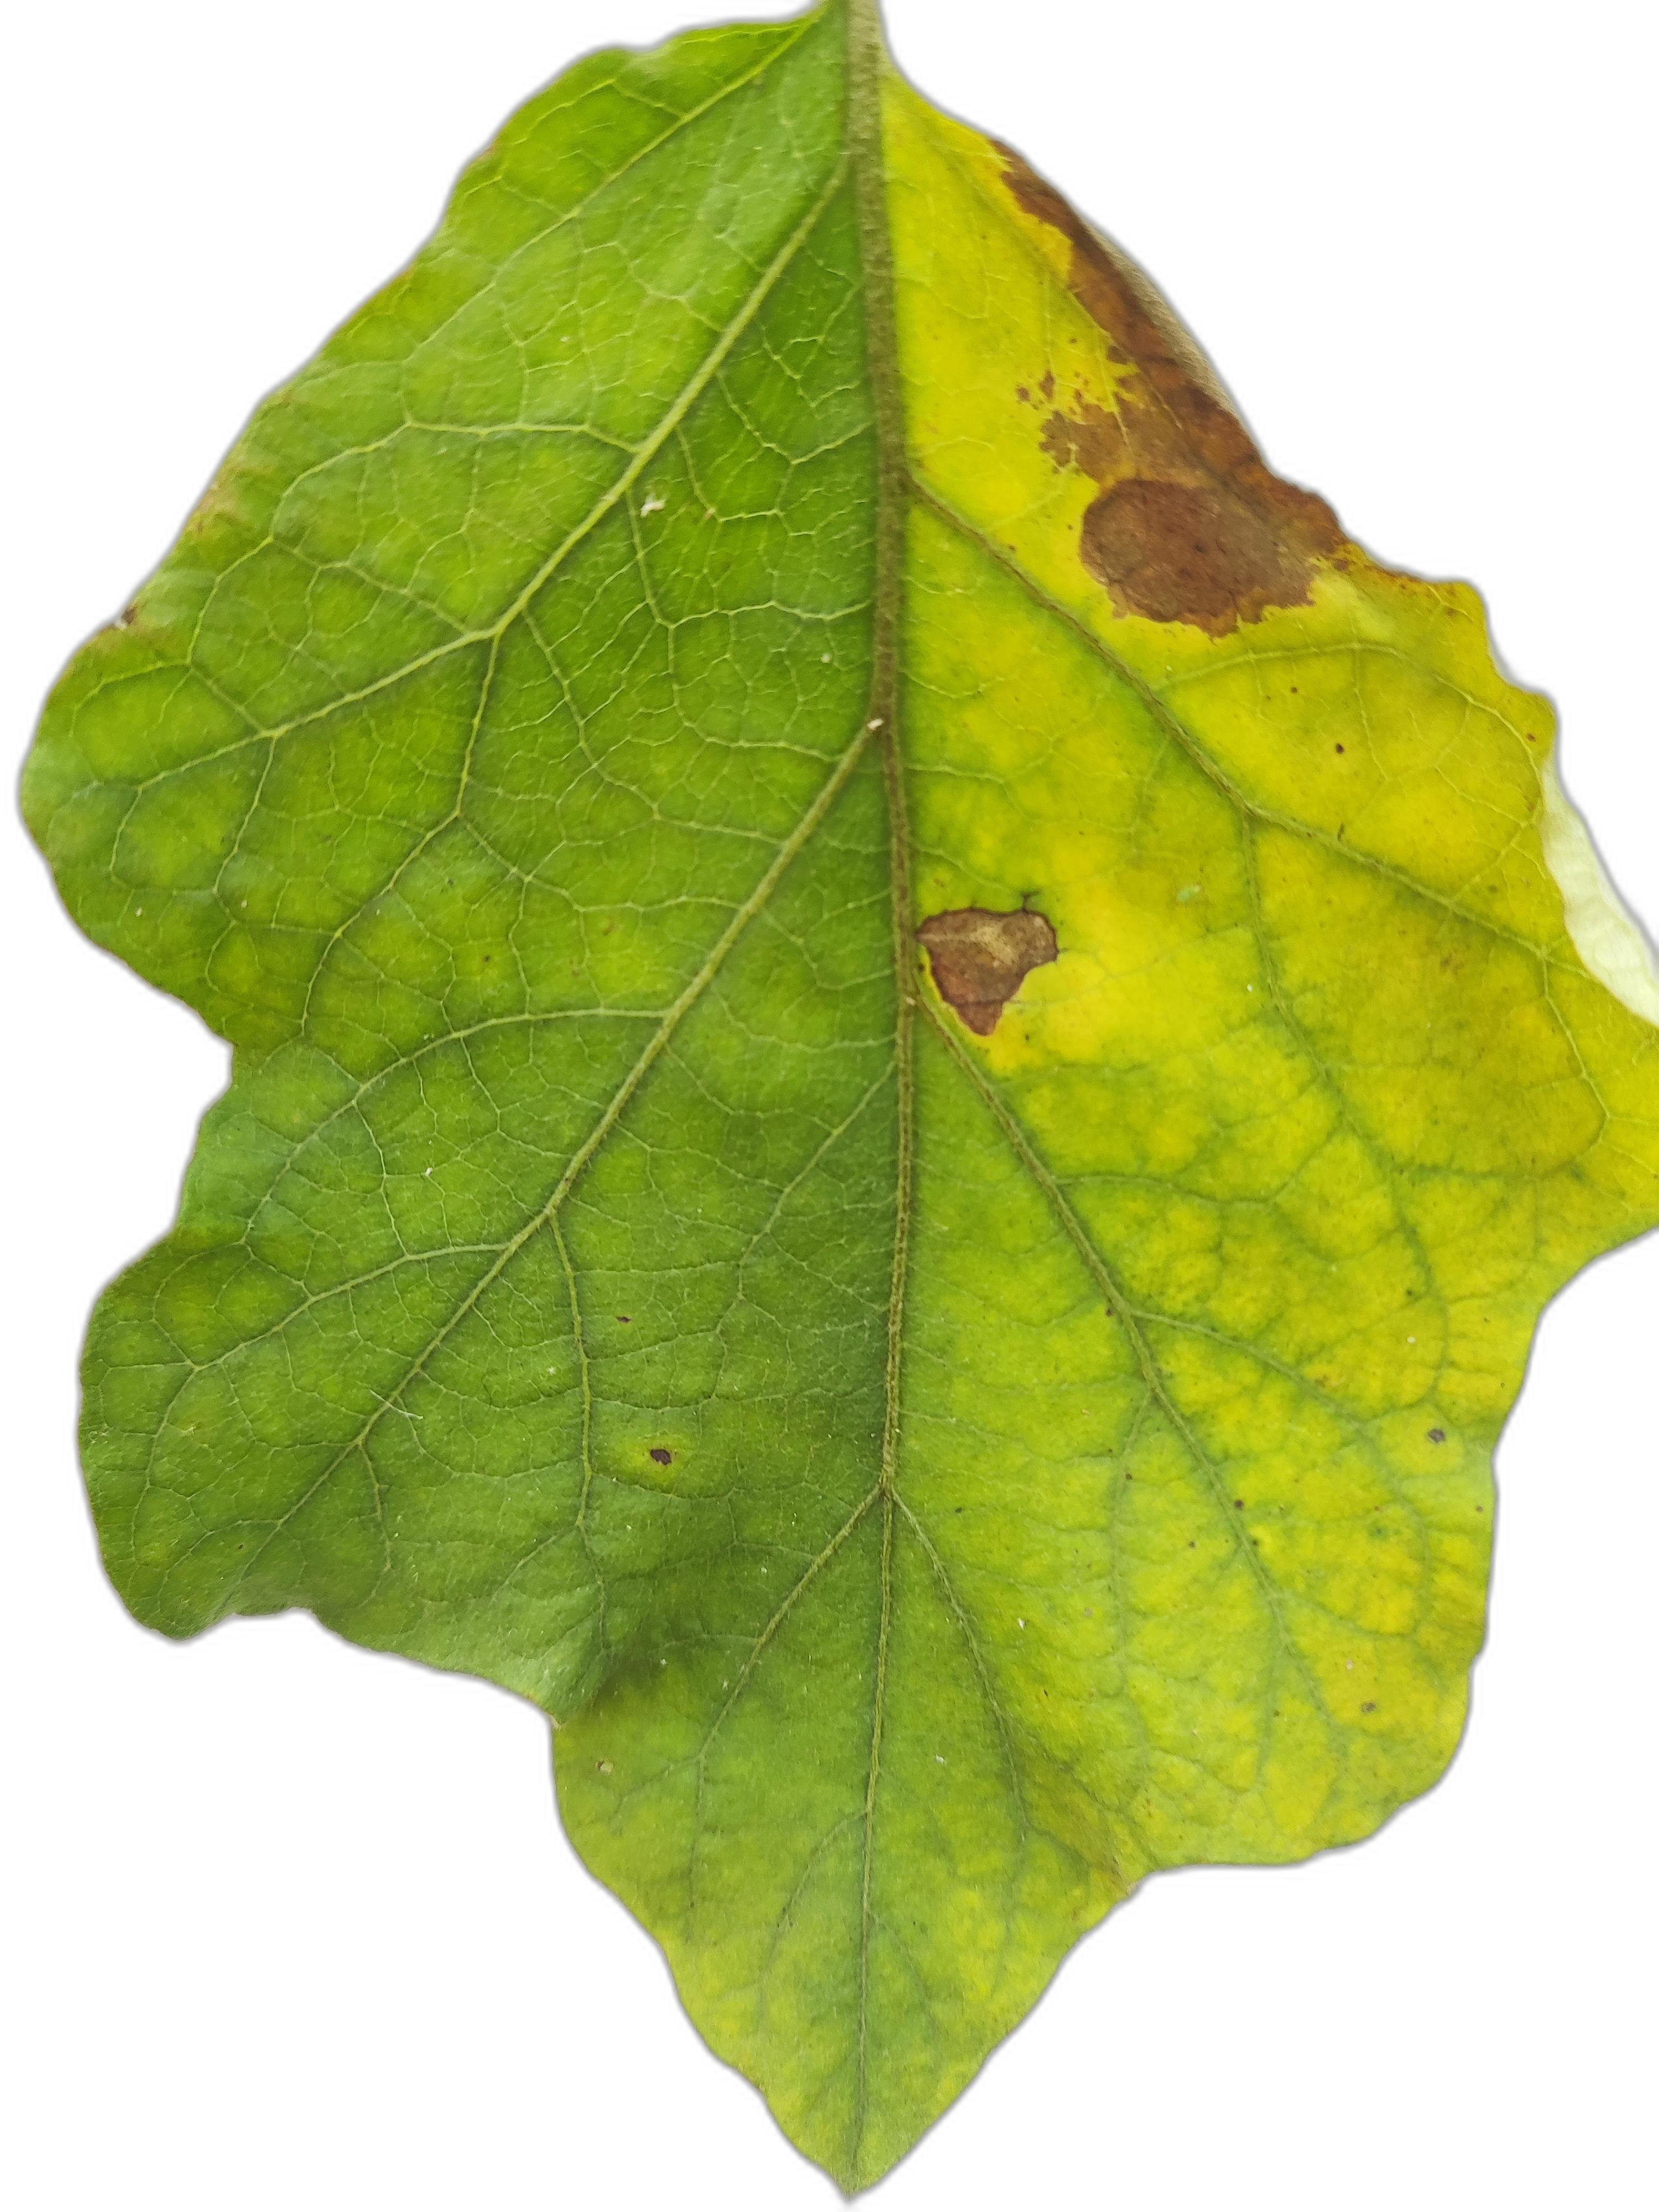
Label: Leaf Spot Disease